British merchant seamen of World War II

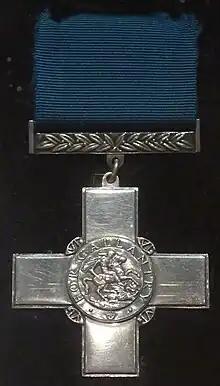
The George Cross

Merchant ships were quickly fitted with defensive armament and their crews trained to use the World War I surplus 12-pounder, Hotchkiss or Lewis machine guns and even .303 Lee Enfield rifles. Gunnery courses were held regularly in the major ports such as Liverpool, Bristol and Newcastle, with Naval and Royal Marine instructors and certificates awarded to those seamen who completed them and so were able to return fire if attacked.